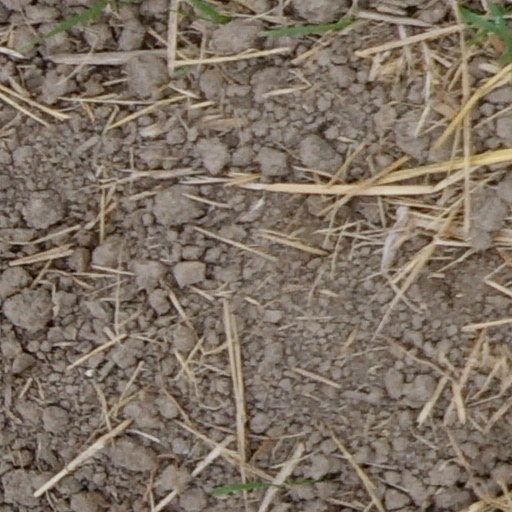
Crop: wheat